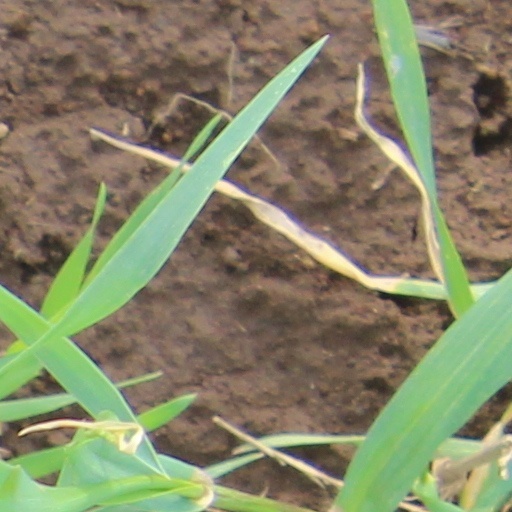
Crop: wheat